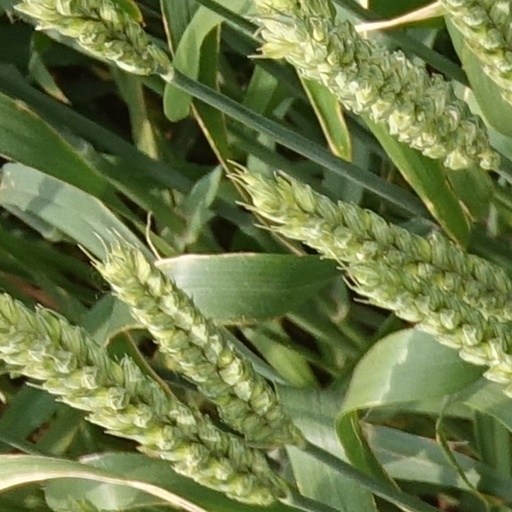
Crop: wheat